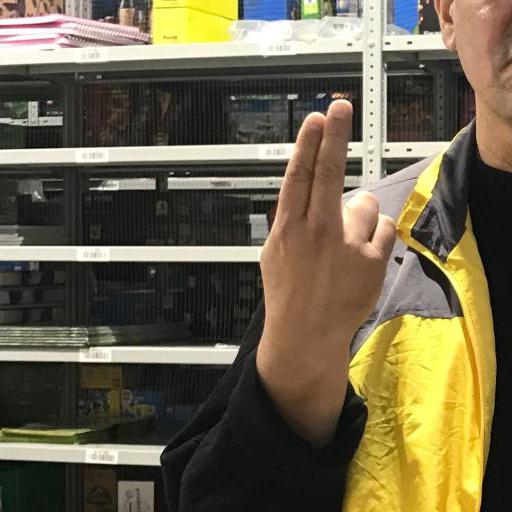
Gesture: two_up_inverted